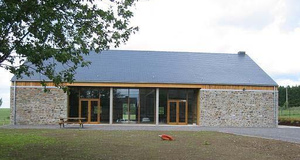
Salle villageoise de Devantave
Devantave est un village de la commune belge de Rendeux située en Région wallonne dans la province de Luxembourg. Il est arrosé par l'Isbelle, un affluent de l’Ourthe.